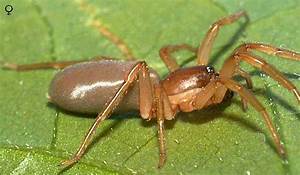
Label: spider